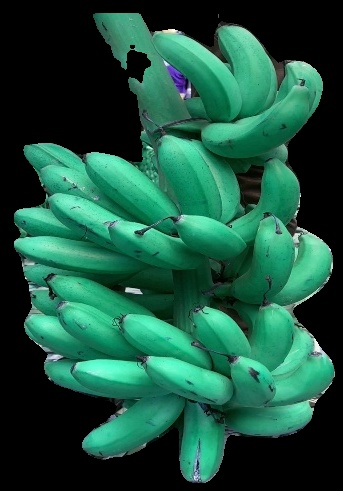
Variety: rasbale
Grade: grade1